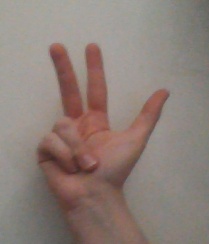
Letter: al